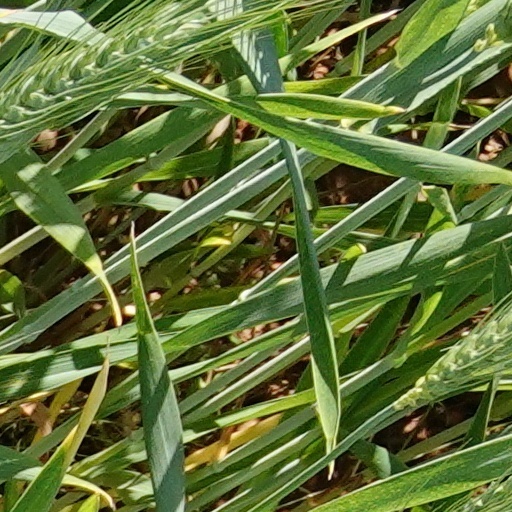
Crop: wheat